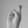
ASL letter: R